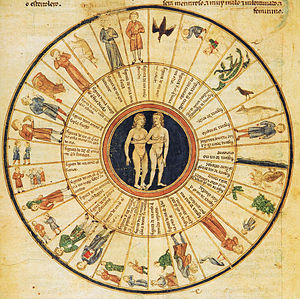
Månedsbilleder / Noter og referencer
Månedsbilleder er visuelle repræsentationer af månederne i den vestlige kalender, præsenteret i en lukket cyklus. Månedlige billedcyklusser er et klassisk tema for førmoderne europæisk billedkunst og er særlig fremtrædende som en del af billedprogrammerne i gotiske katedraler, i det senmiddelalderlige bogmaleri og i sekulær vægudsmykning i tidlig moderne tid.